Nuragic sanctuary of Santa Vittoria

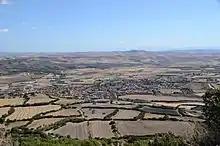
The wide panorama from the site shows its strategic position dominating the plain

The "giara" (plateau) of Serri has an altitude of over above sea level, and is a basalt plateau, resting on the limestones of the surrounding plain, naturally defended by deep cliffs. The nuragic sanctuary of Santa Vittoria is located at the south west end of the "giara" itself, the more erect and less accessible part, while the opposite end has a less steep course. A megalithic support and defense wall was also built around the sanctuary.